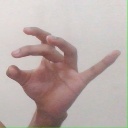
अक्षर: ओ